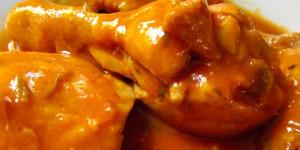
pollo a la valentina